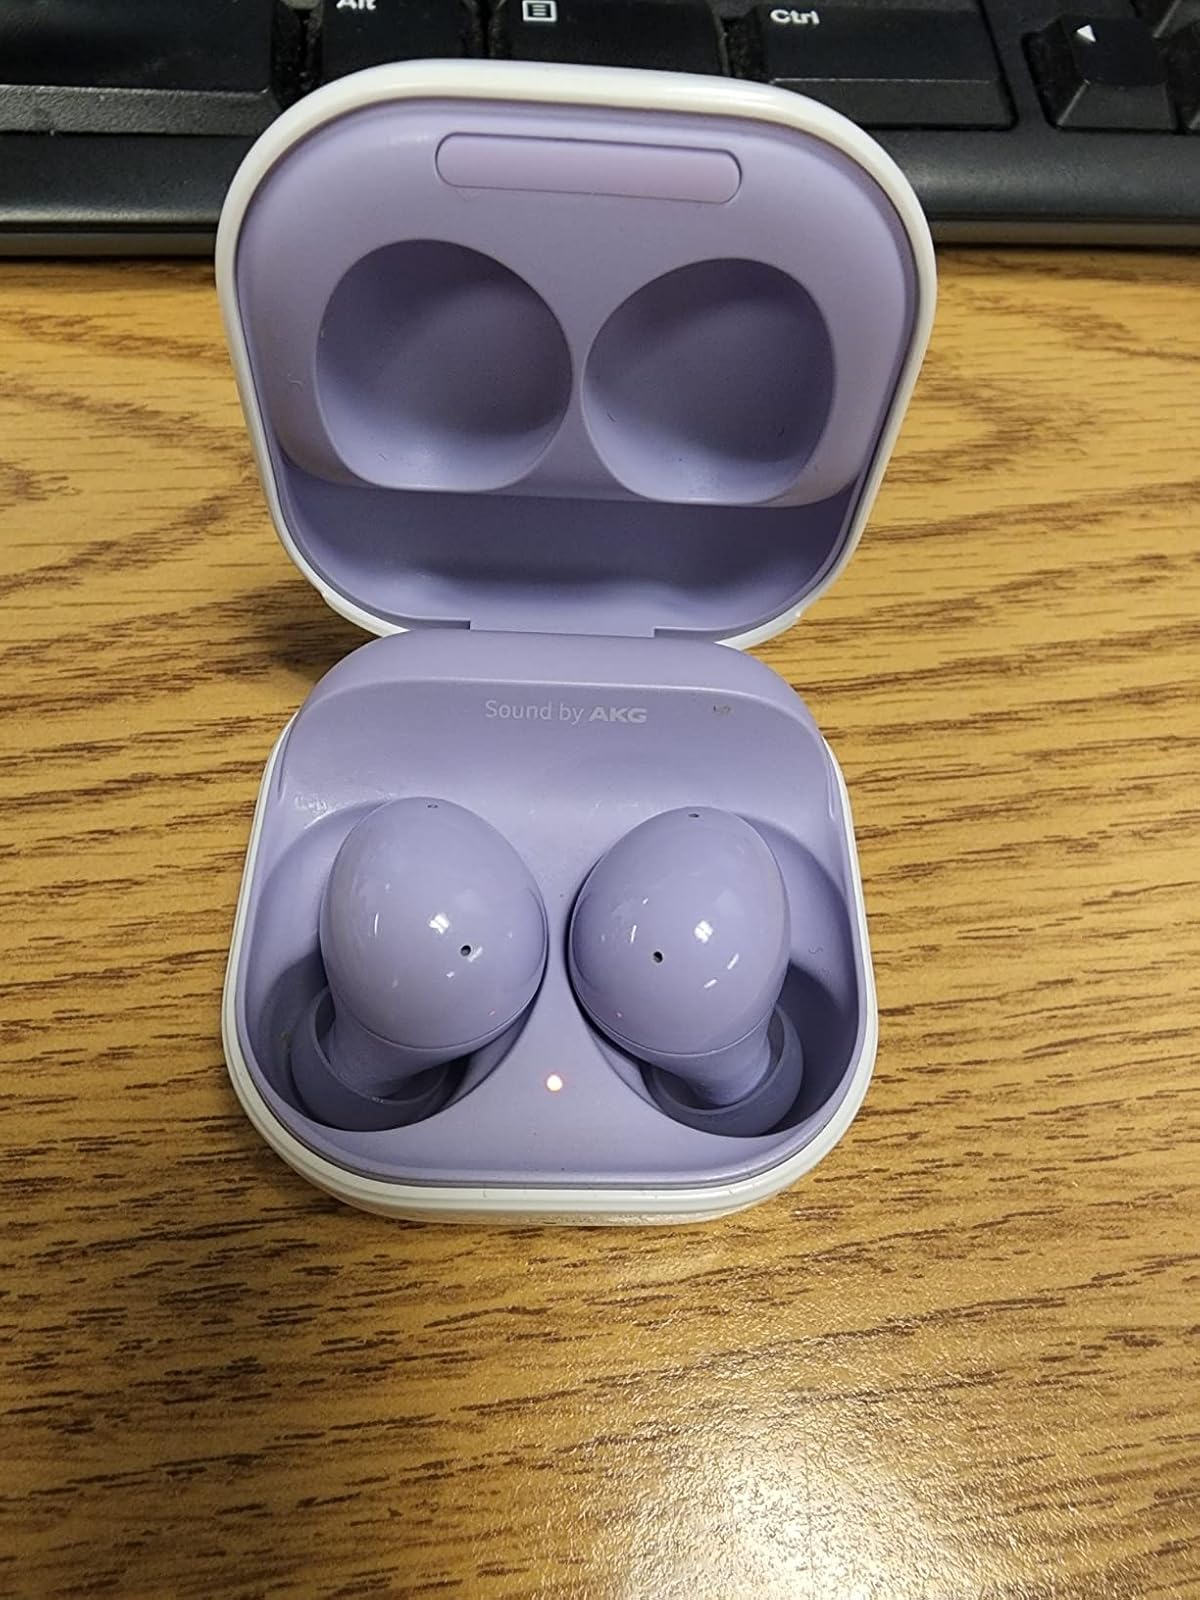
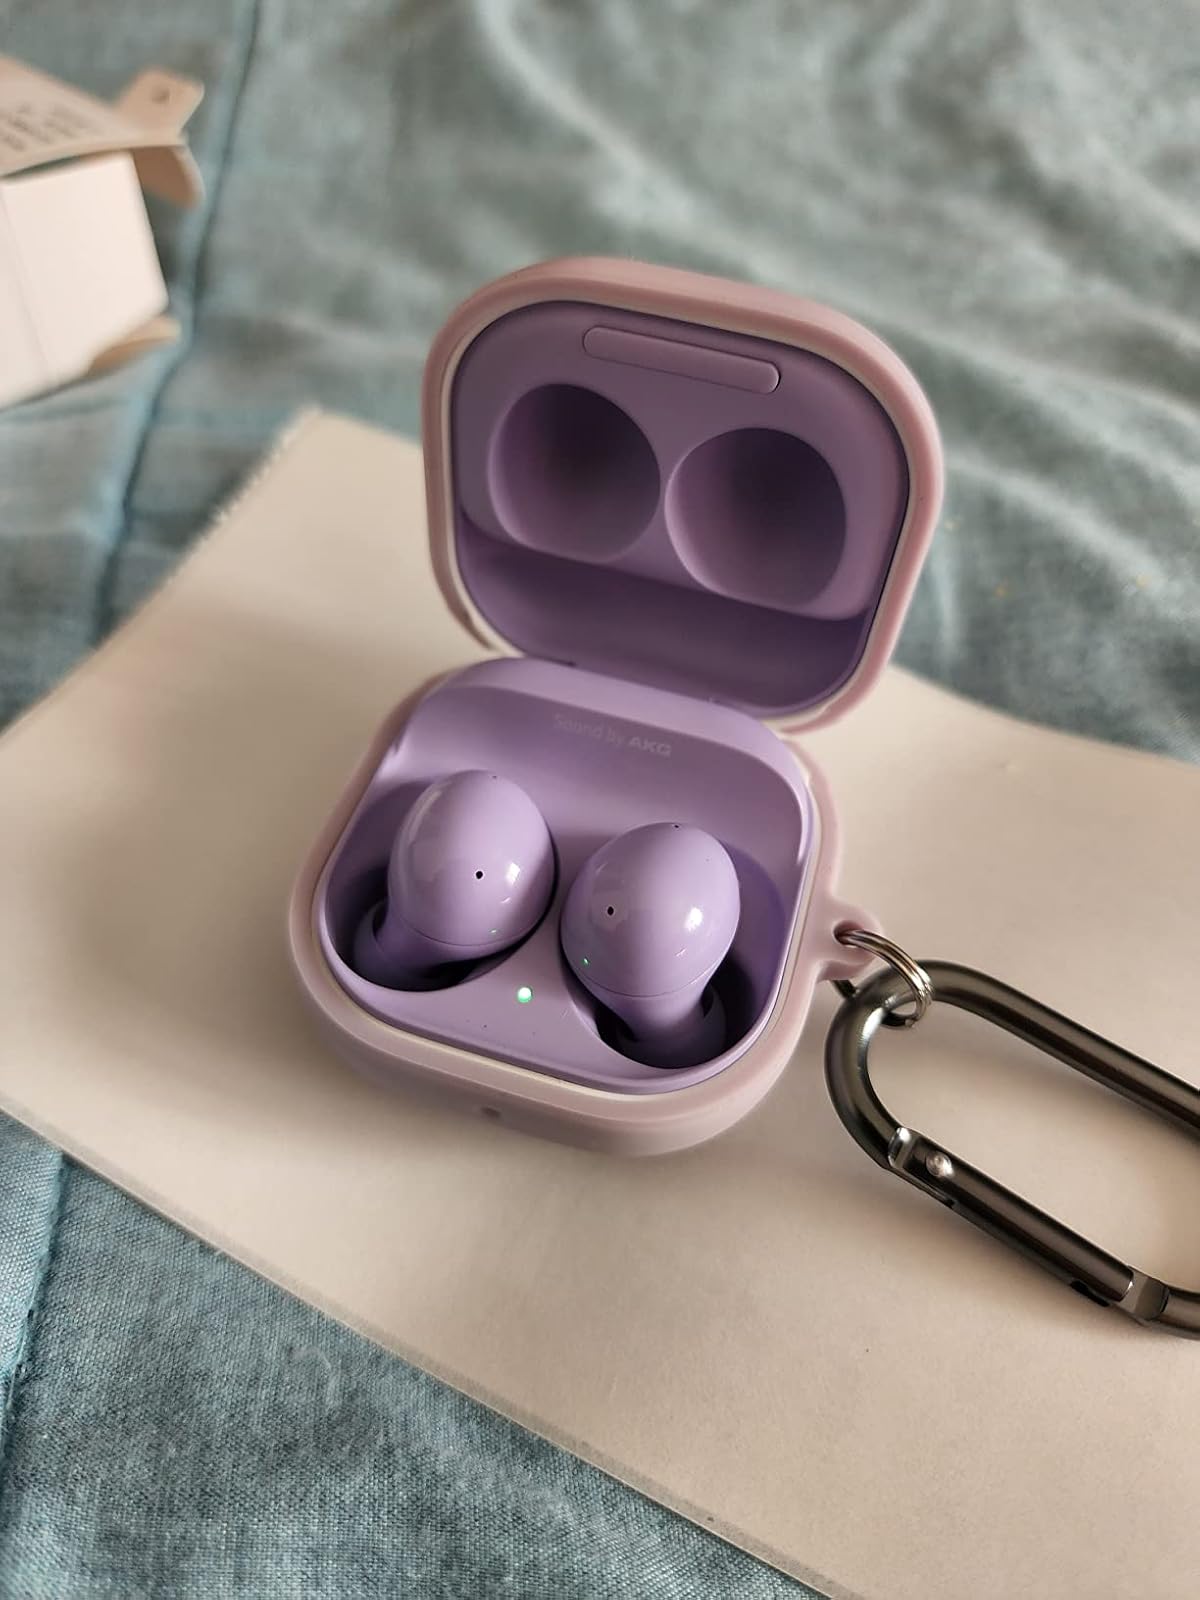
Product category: earbuds
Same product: yes